Pique sauce

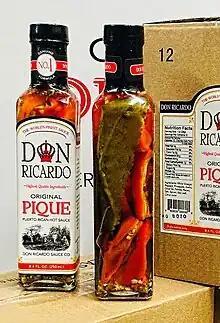

Pique is a traditional hot sauce from Puerto Rico that is typically made with a variety of chili peppers, garlic, and spices. It is often made by fermenting the ingredients, which can give it a unique flavor profile and a more complex taste. Some variations may include ingredients such as cilantro, oregano, or onions. Pique is commonly used as a condiment for a variety of traditional Puerto Rican dishes such as rice, beans, and meat dishes. It can also be used as a marinade for meats or as a dip for tostones or other fried foods. Pique is a staple condiment in Puerto Rico and is often homemade, but can also be found in grocery stores.